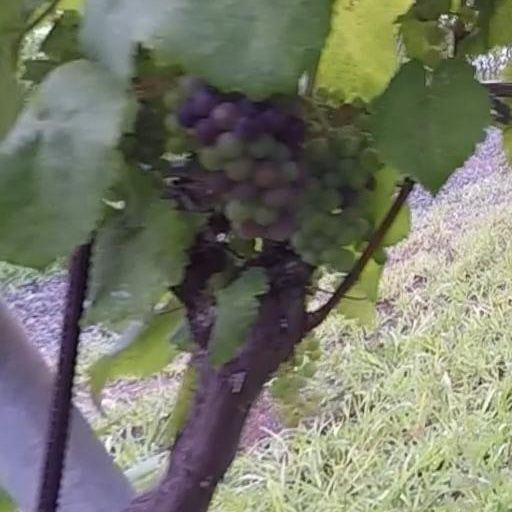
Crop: grape